Colorado Gold Kings

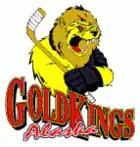
Alaska Gold Kings logo, 1995

The Gold Kings were founded in 1975 as an amateur senior ice hockey team in Fairbanks as the Alaska Teamsters. The Teamsters hockey team were the brainchild of Gary Atwood, father of hockey playing sons, and then head of the Fairbanks Teamsters Local 959. Wanting a higher level of ice hockey for local youth to aspire to, and to provide Fairbanks with a sports institution that could compete with Anchorage, Atwood helped form the team in 1975. In 1977, the stockholders met and formed the Fairbanks Gold Kings. The name was created by Joe Jackovich of Jackovich Tractors and Equipment Co. in homage to the gold mining history of Fairbanks, the Alaska Goldpanners baseball team, and his favorite NHL team the Los Angeles Kings. The team's name was again later changed to the Alaska Gold Kings. Between 1983 and 1995 the Gold Kings won five national championships at the senior men's level, and routinely played the powerhouse teams from the Lower 48 and Canada.